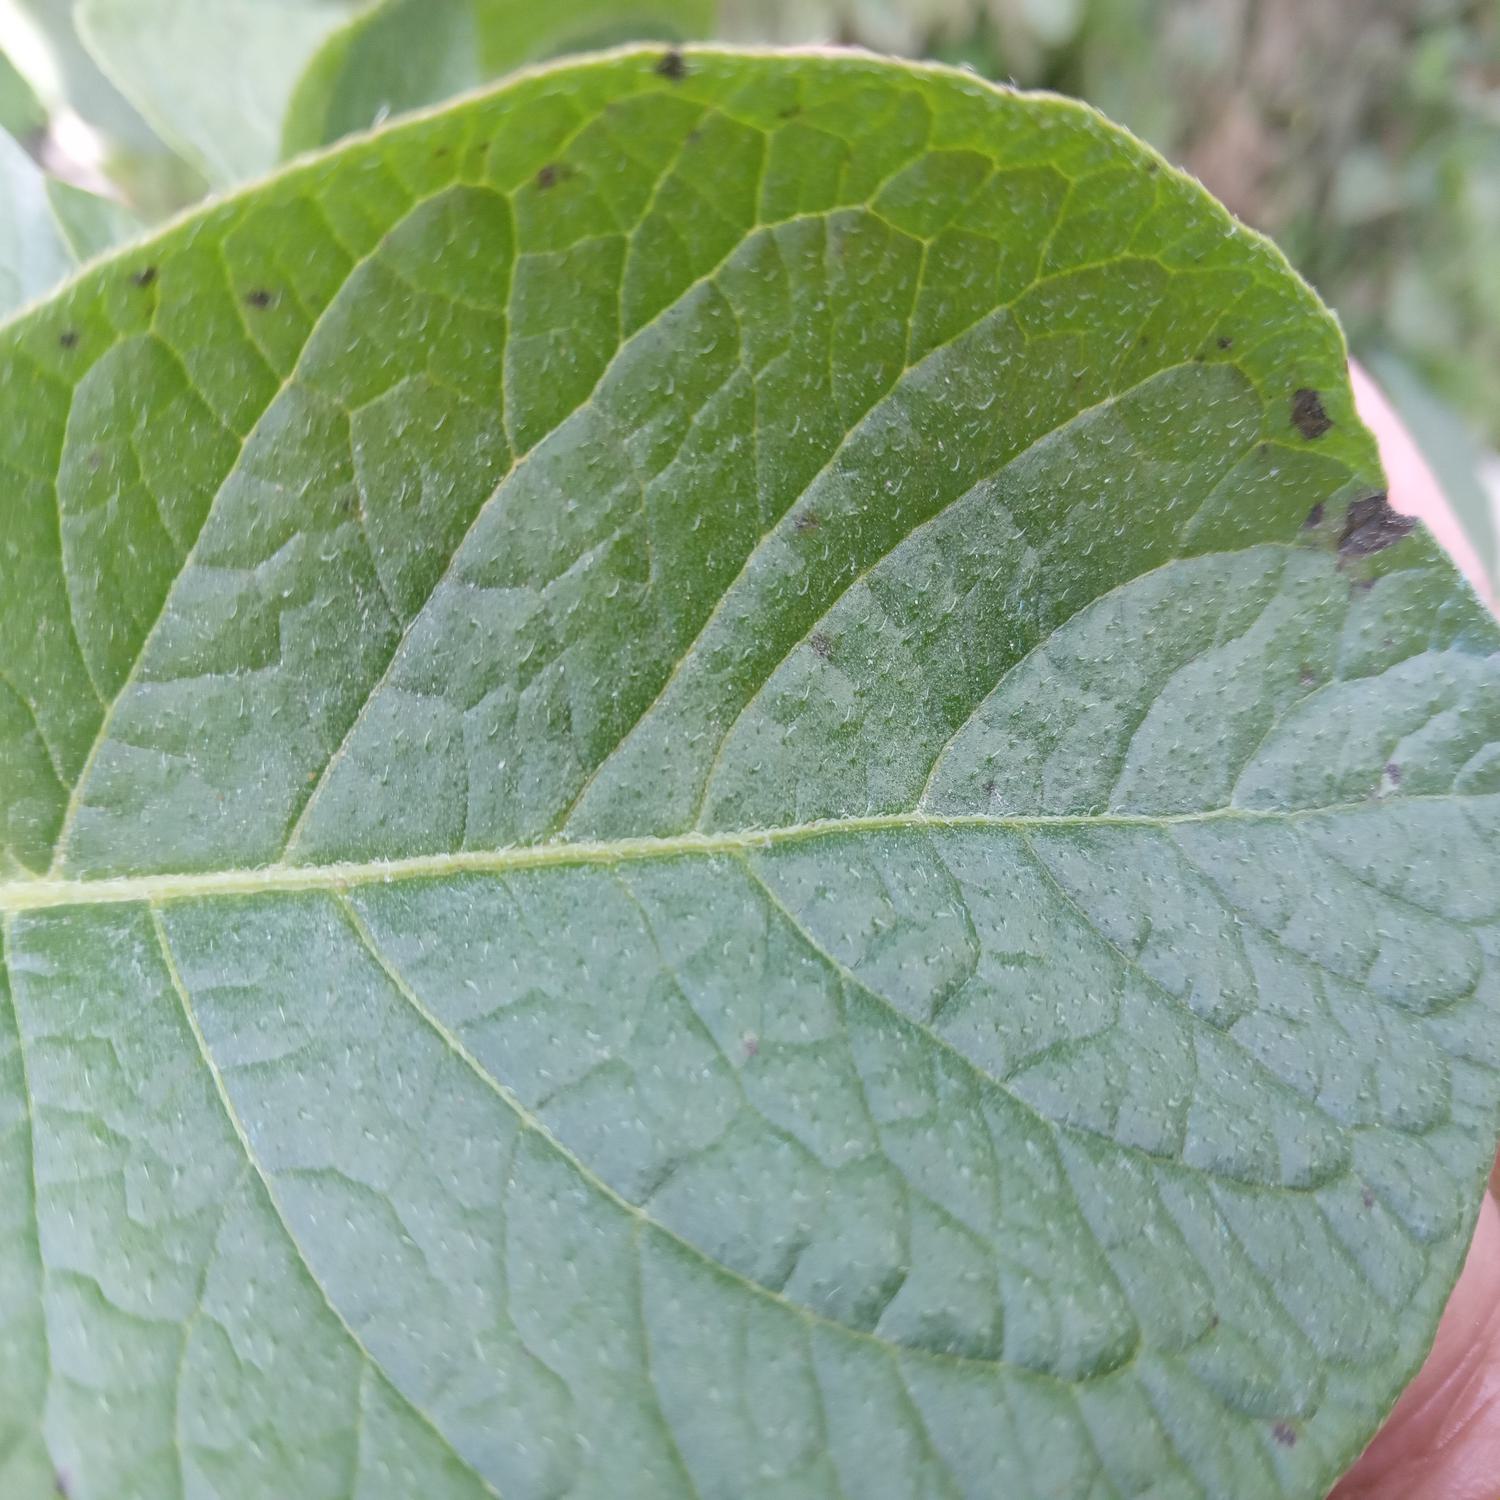
Label: Fungi